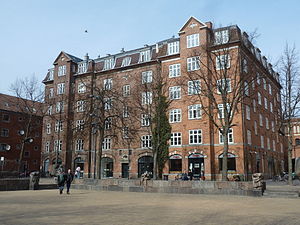
Aage Langeland-Mathiesen / Værker
Henrik Aage Langeland-Mathiesen var en dansk arkitekt, hvis værker i skønvirke og nybarok udført sammen med Ulrik Plesner var toneangivende i dansk arkitektur omkring 1910.